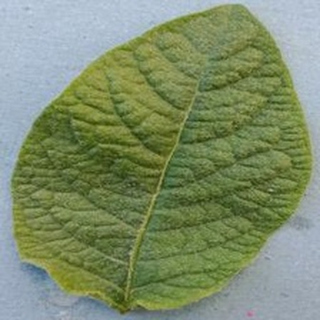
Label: healthy_potato